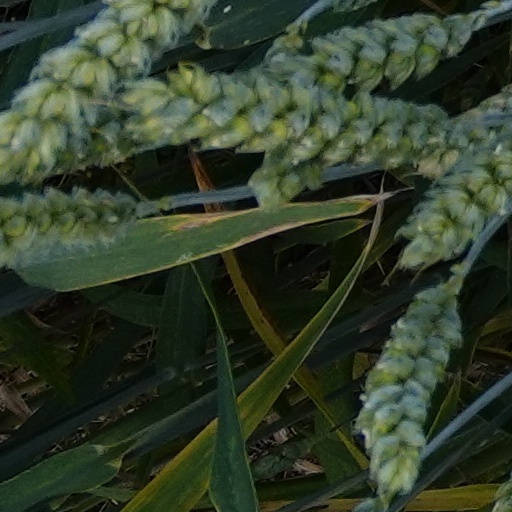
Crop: wheat